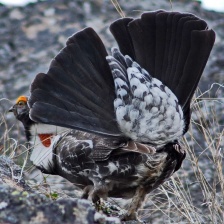
Species: BLUE GROUSE
Scientific name: DENDRAGAPUS OBSCURUS
ImageNet parent category: black_grouse